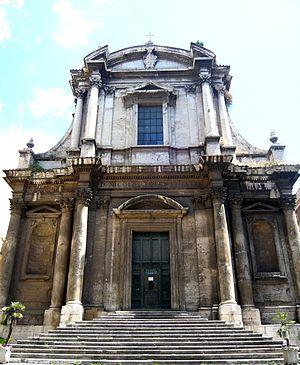
Facade de l'église Saint Nicolas de Tolentino, Rome
L'église Saint-Nicolas de Tolentino est une église catholique de Rome, en Italie, située dans le quartier de Trevi, dans la rue du même nom.